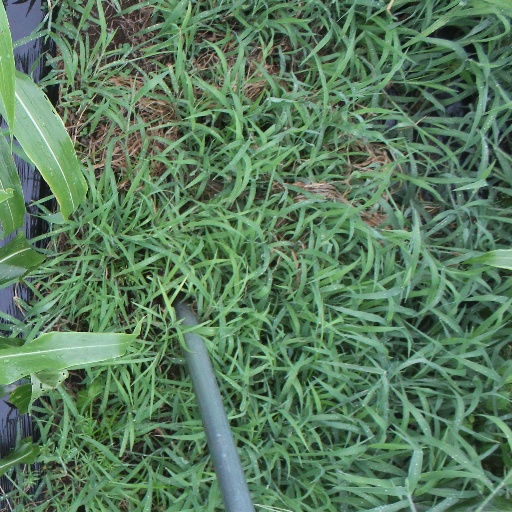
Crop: sorghum